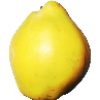
Label: Quince 1